Short Bomber

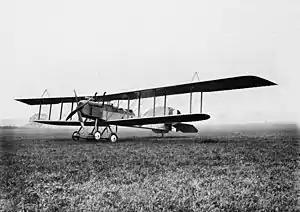

The Short Bomber was a British two-seat long-range reconnaissance, bombing and torpedo-carrying aircraft designed by Short Brothers as a land-based development of the very successful Short Type 184 (of which more than 900 were built and many exported).